Ghana

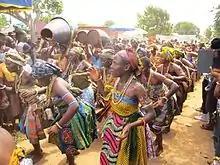
Hogbetsotso festival in the Volta Region

The education system is divided into three parts: basic education, secondary cycle, and tertiary education. "Basic education" lasts 11 years (ages 4‒15). It is divided into kindergarten (two years), primary school (two modules of three years) and junior high (three years). Junior high school ends with the Basic Education Certificate Examination. Once certified, the pupil can proceed to the secondary cycle. Hence, the pupil has the choice between general education (offered by the senior high school) and vocational education (offered by the technical senior high school or the technical and vocational institutes). Senior high school lasts 3 years and leads to the West African Senior School Certificate Examination, which is a prerequisite for enrollment in a university bachelor's degree programme. Polytechnics are open to vocational students.